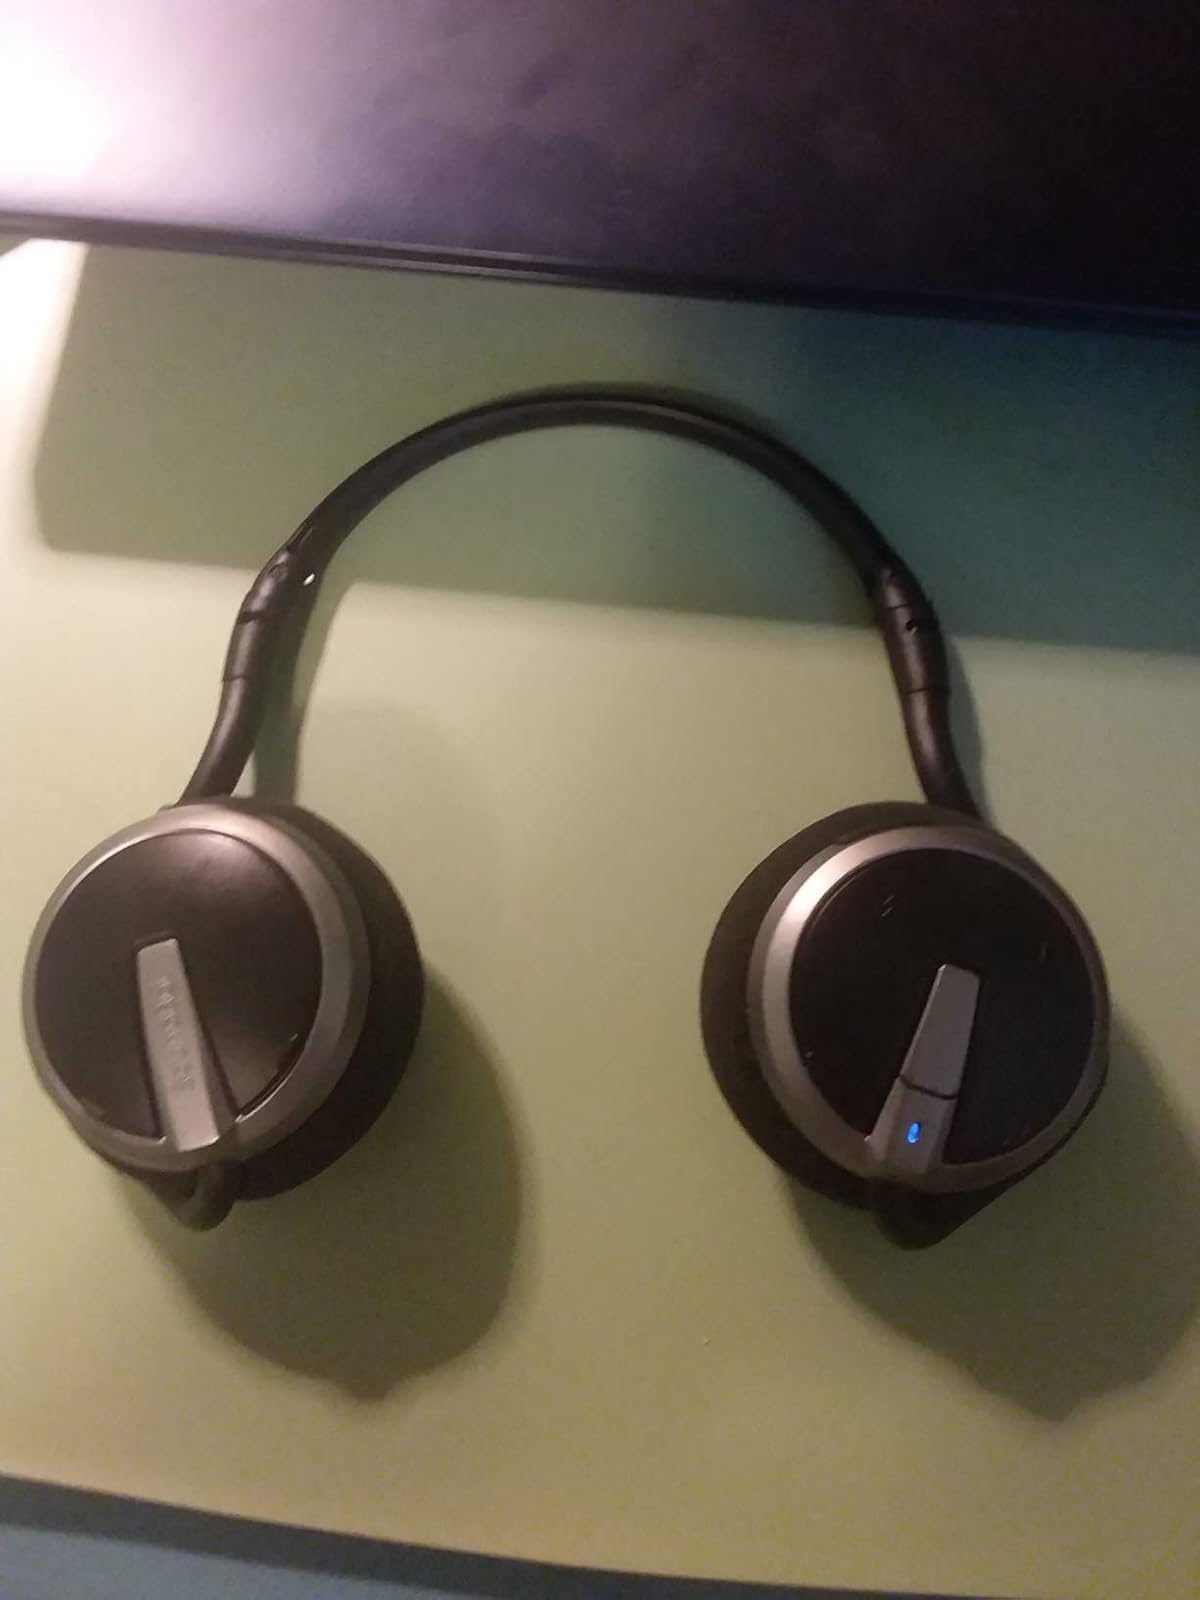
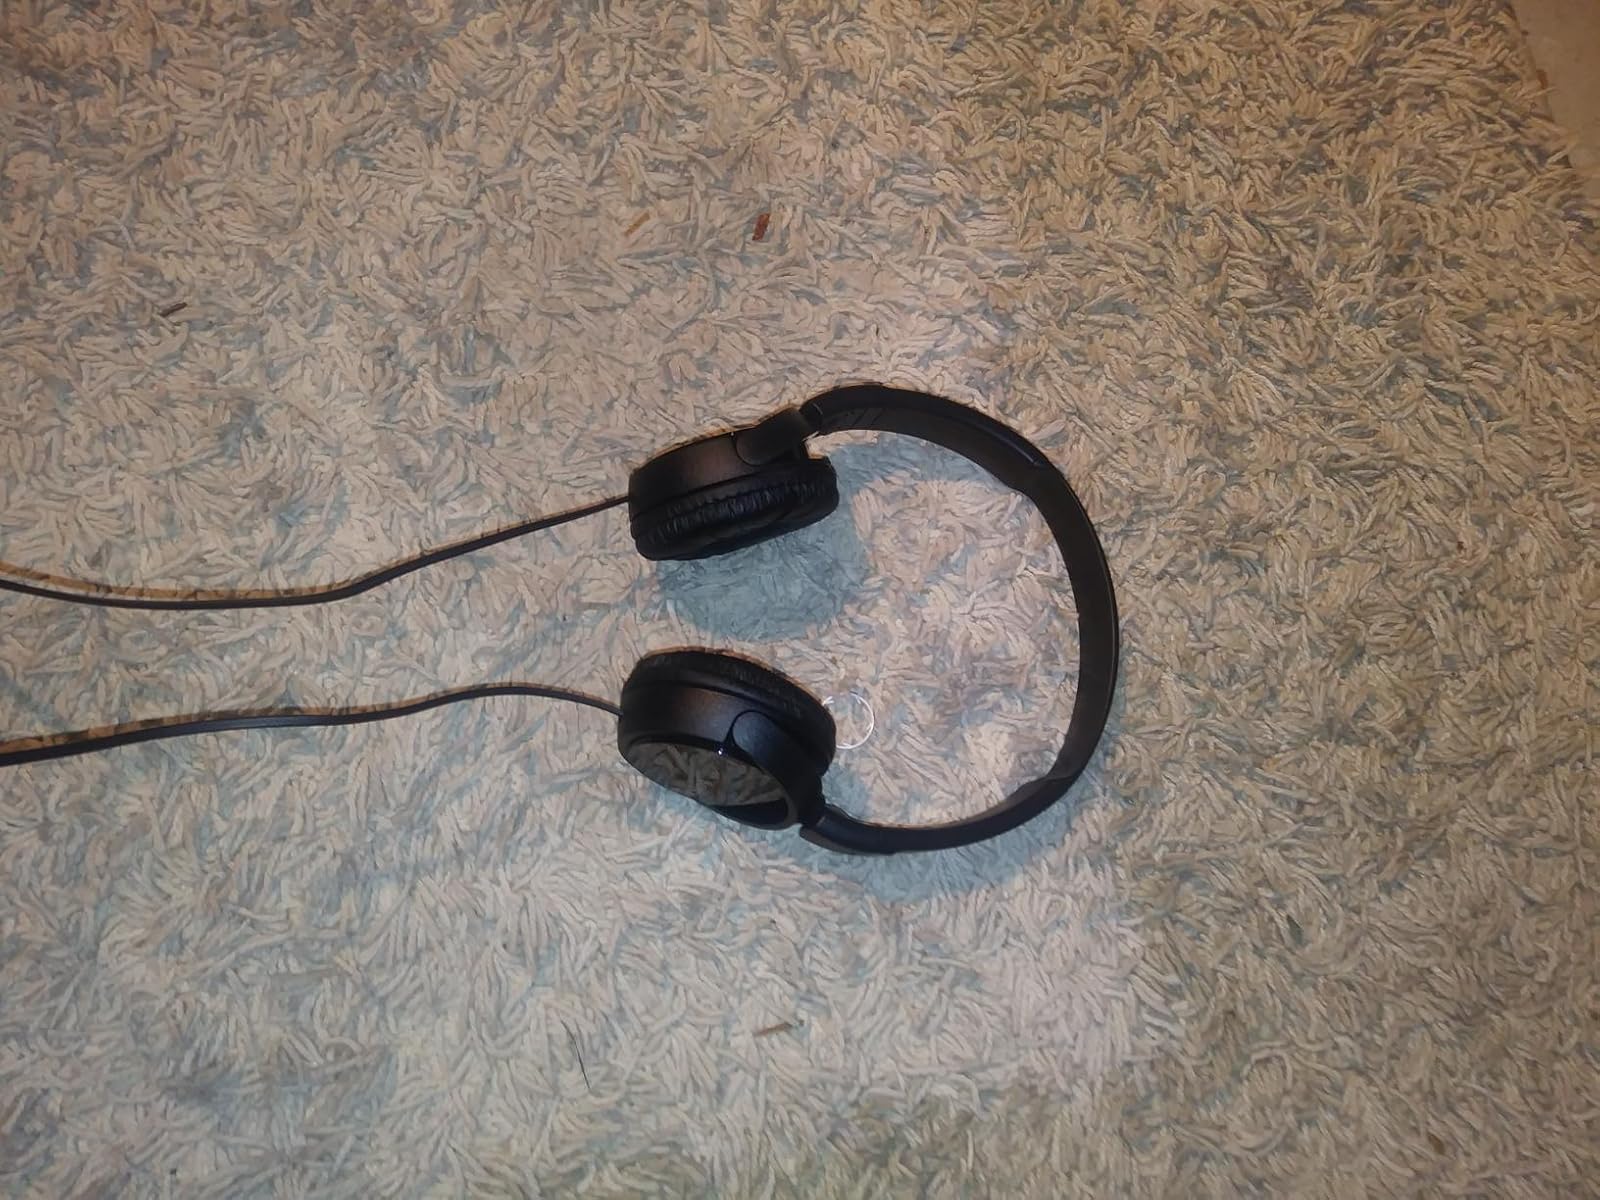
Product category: headphones
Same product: no